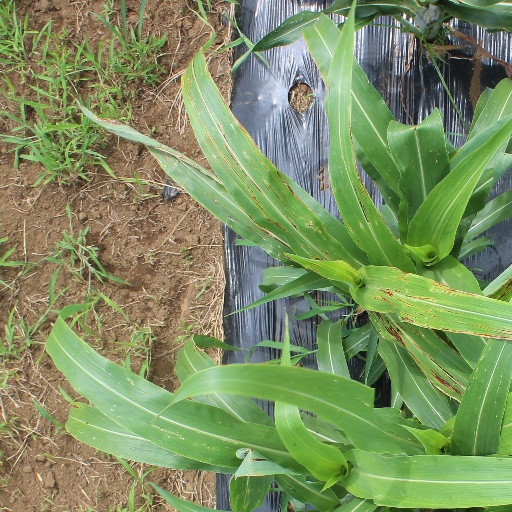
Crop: sorghum